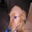
Label: dog